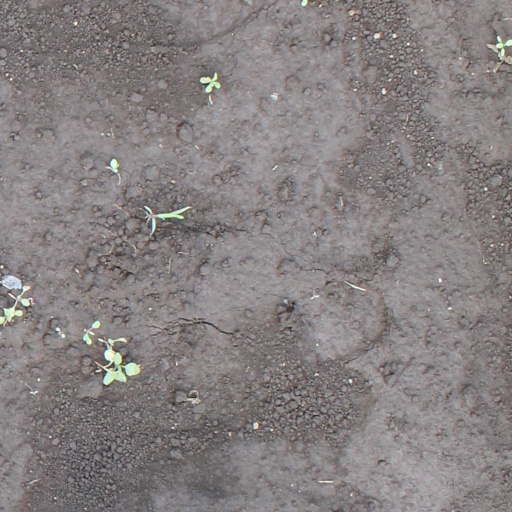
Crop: soybean